The Street of Crocodiles

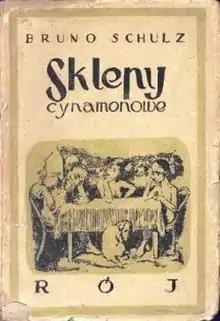
First edition

The Street of Crocodiles, also known as The Cinnamon Shops, is a 1934 collection of short stories written by Bruno Schulz. First published in Polish, the collection was translated into English by in 1963.